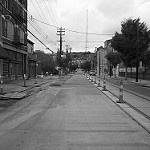
Label: B & W